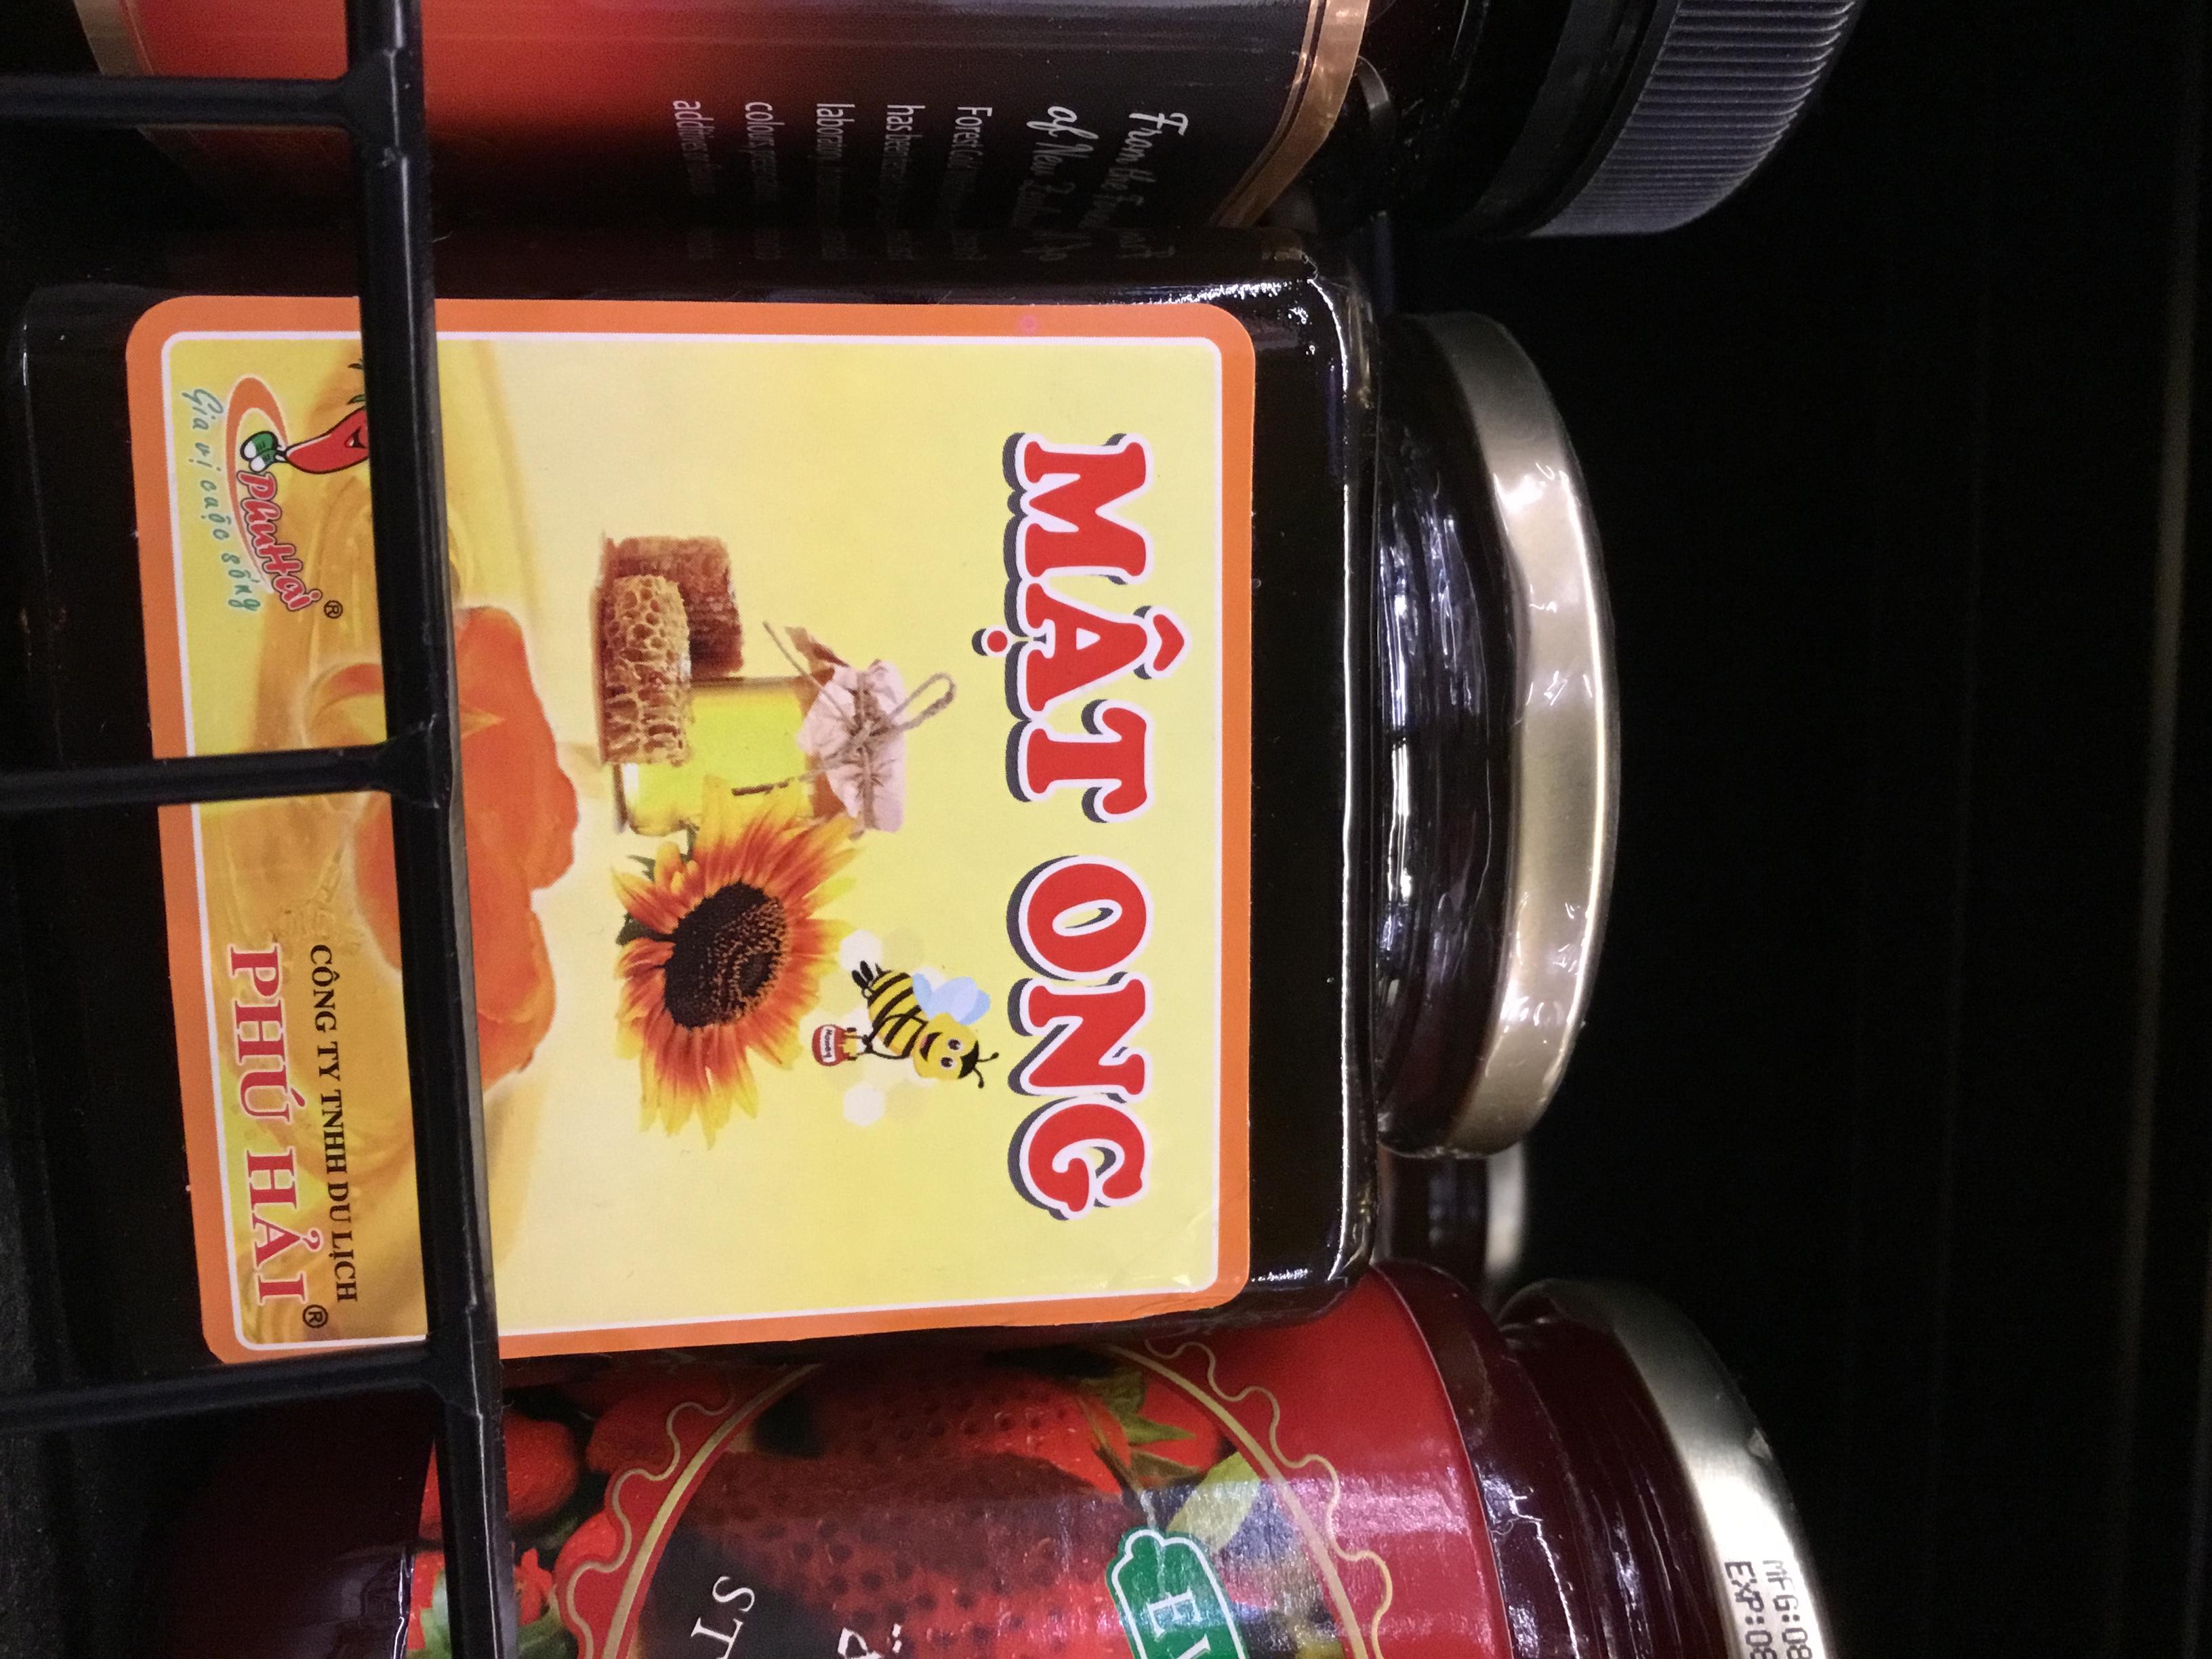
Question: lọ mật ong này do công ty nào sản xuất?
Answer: lọ mật ong này do công ty tnhh du lịch phú hải sản xuất